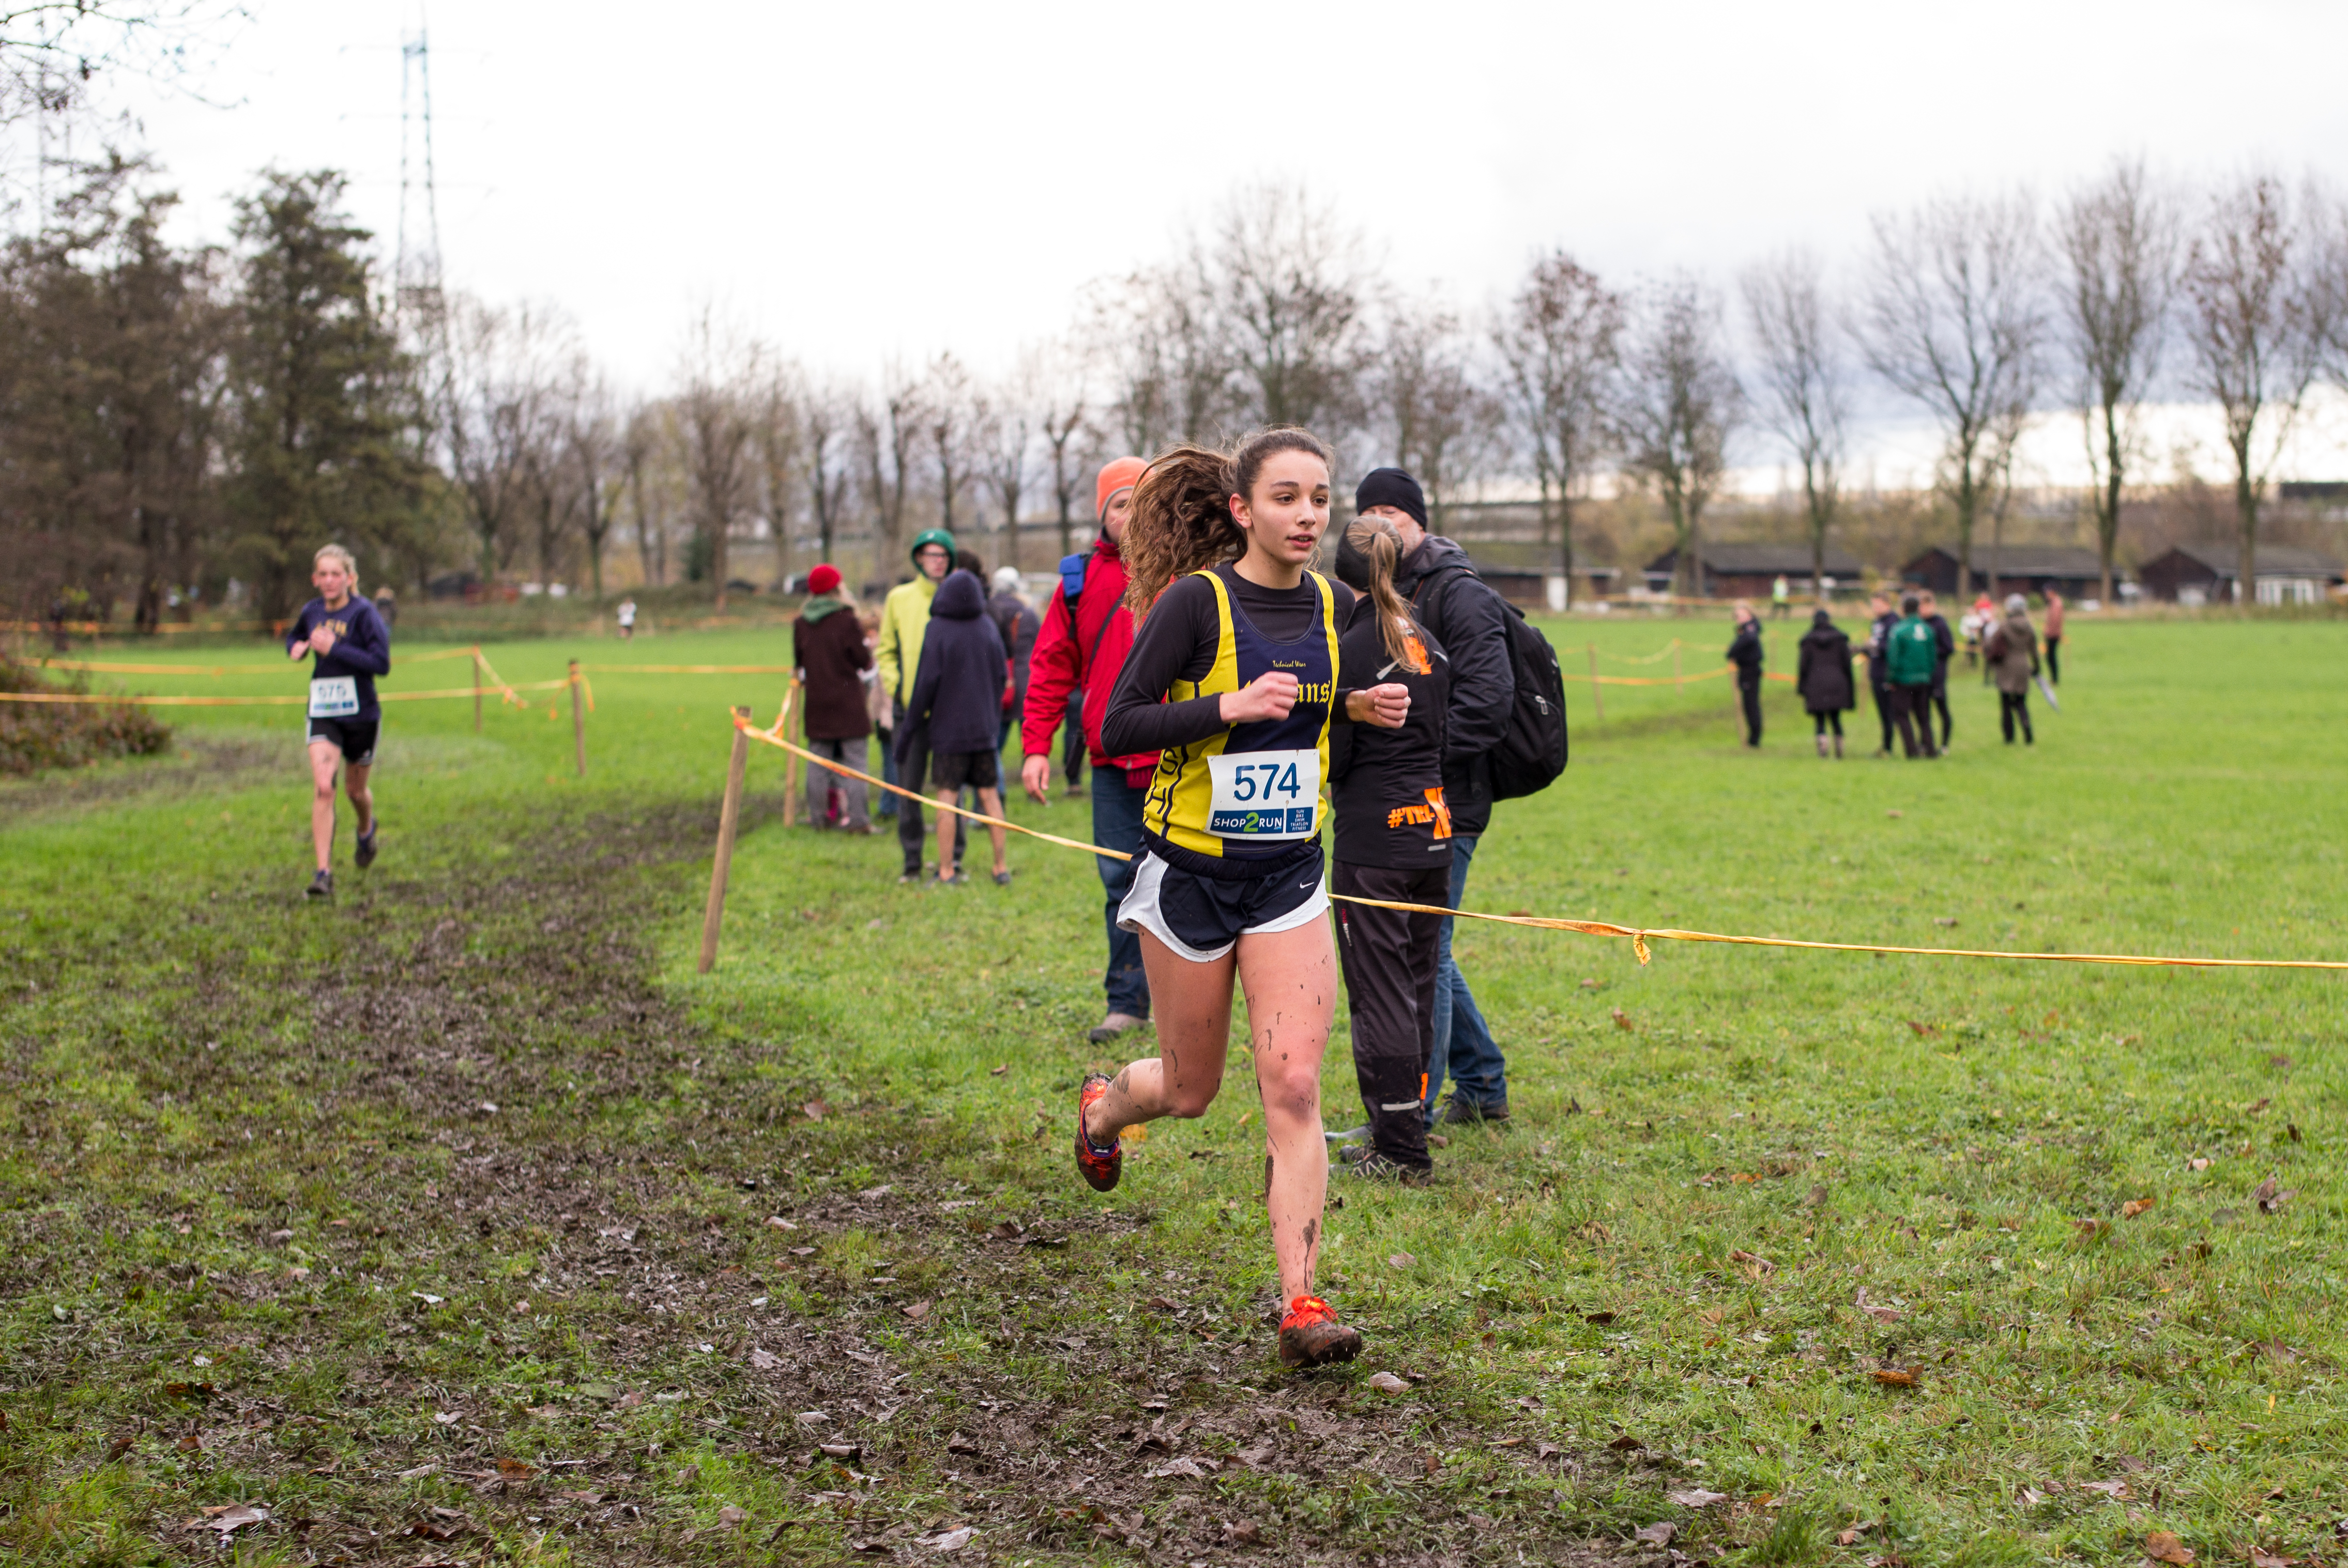
person, running, recreation, race, sports, endurance, athletics, physical exercise, outdoor recreation, human action, endurance sports, ultramarathon, duathlon, cross country running